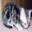
Label: cat